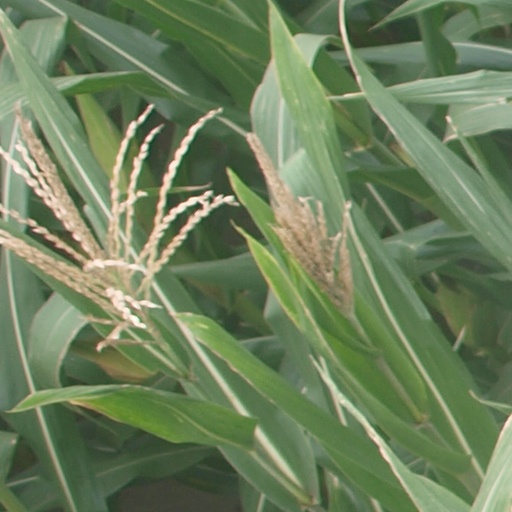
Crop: maize; corn